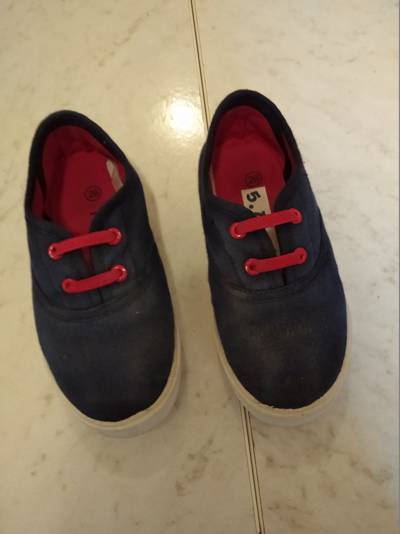
Waste category: shoes